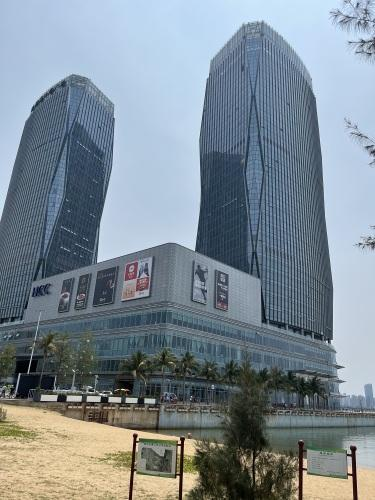
地标名称：华彩·海口湾广场
所在城市：海口市·美兰区